Young Eclipse

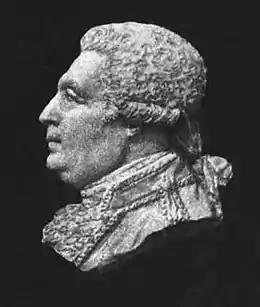
Cameo of Dennis O'Kelly, Young Eclipse's breeder and owner

Young Eclipse was trained "privately" at Epsom and the name of his trainer was not recorded. Young Eclipse won seven races during his career and raced mostly at Newmarket. His most important win was in the 1781 Derby. He retired to stud in 1785 after he injured a fetlock during his last race.